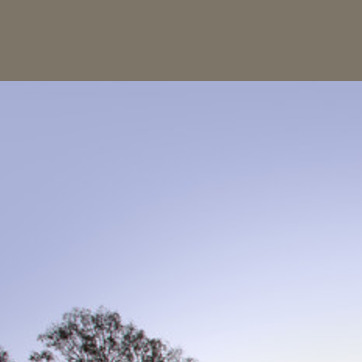
Material: sky